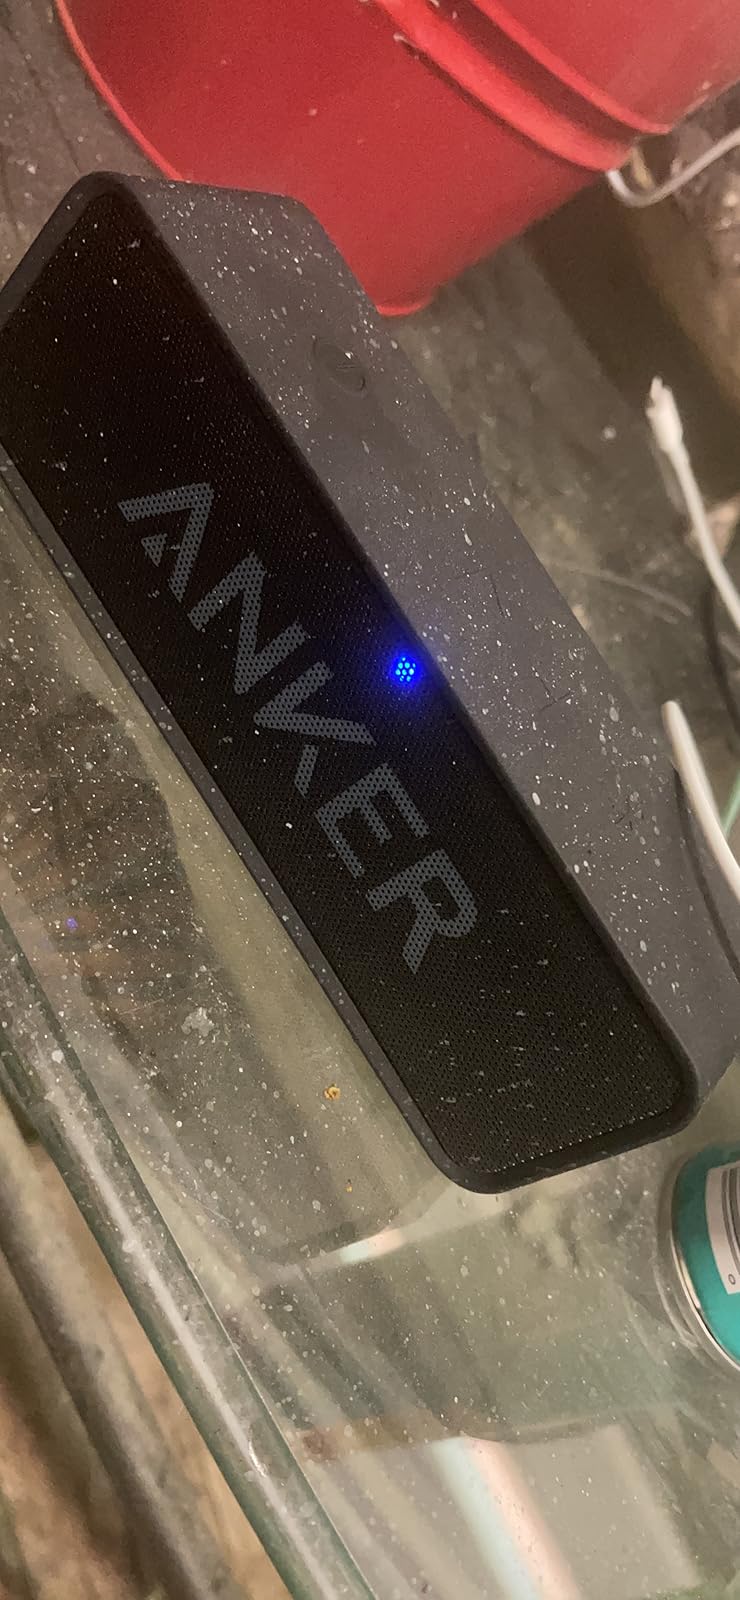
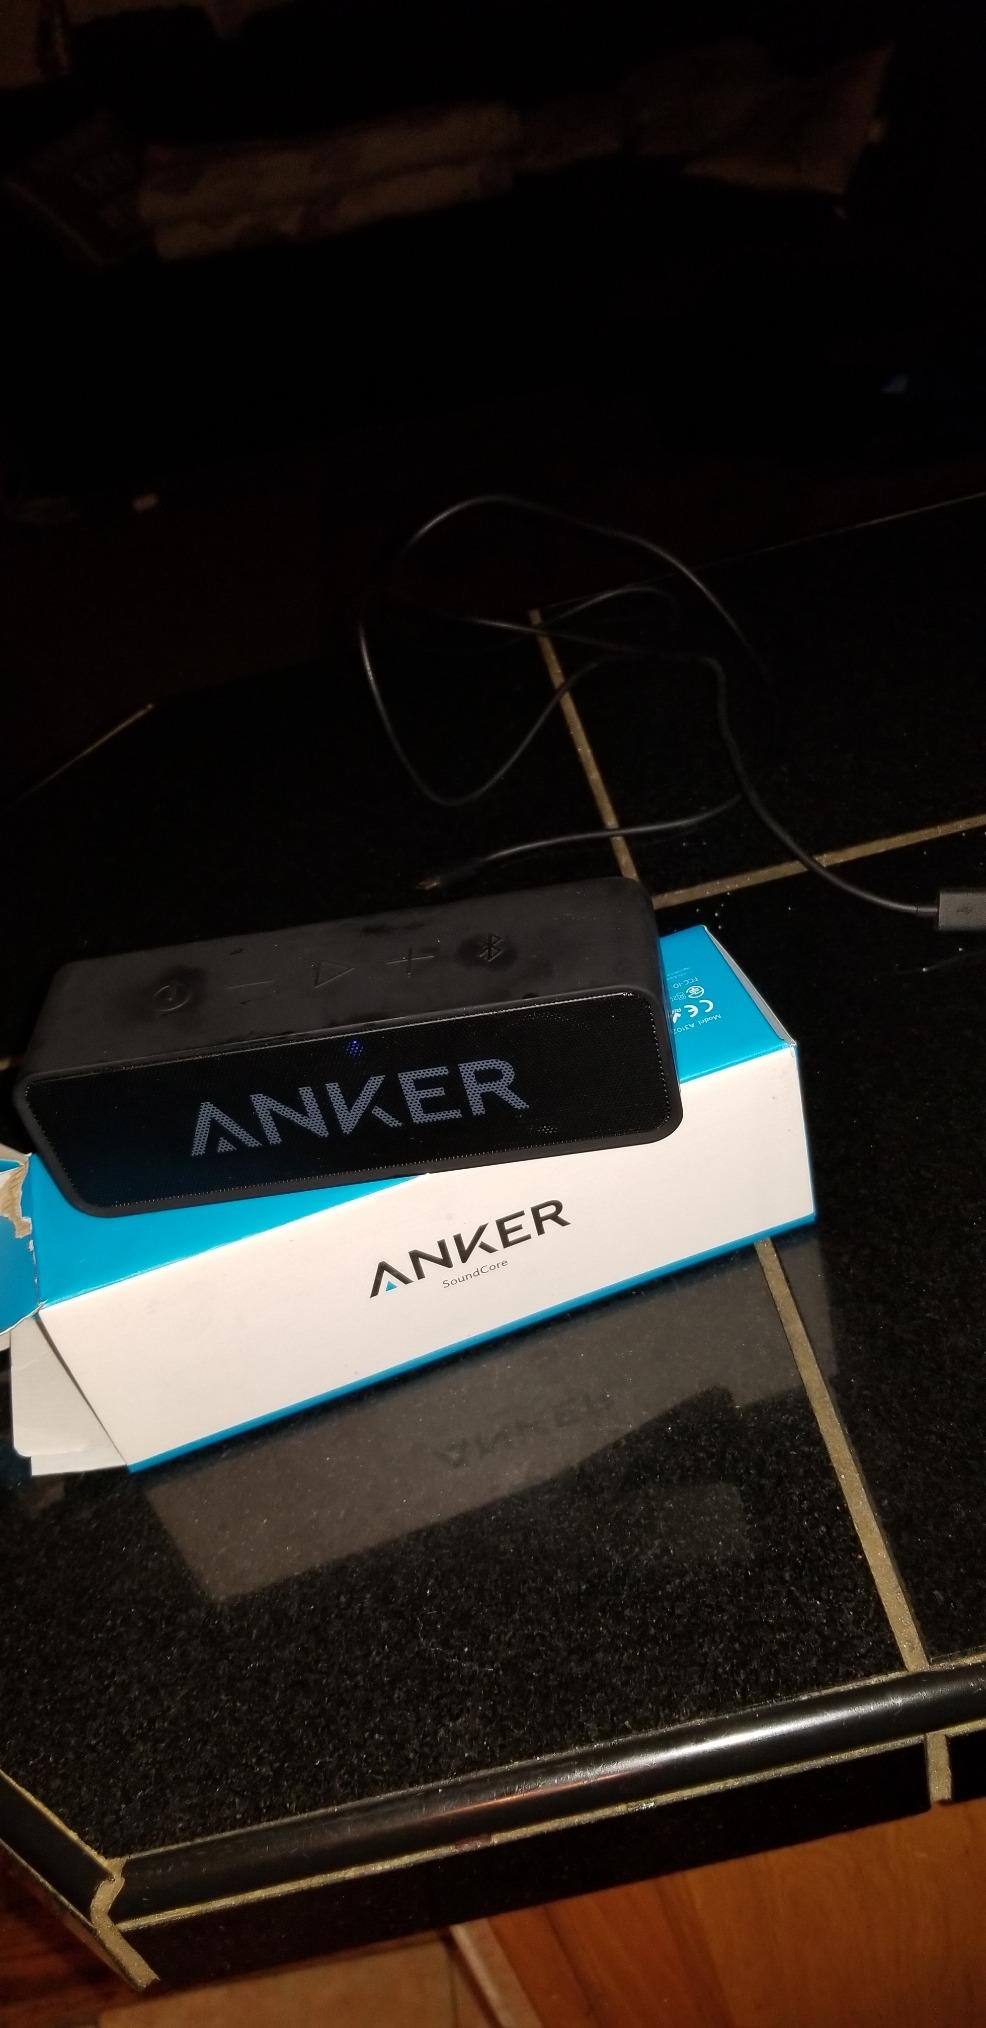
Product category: speaker
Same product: yes